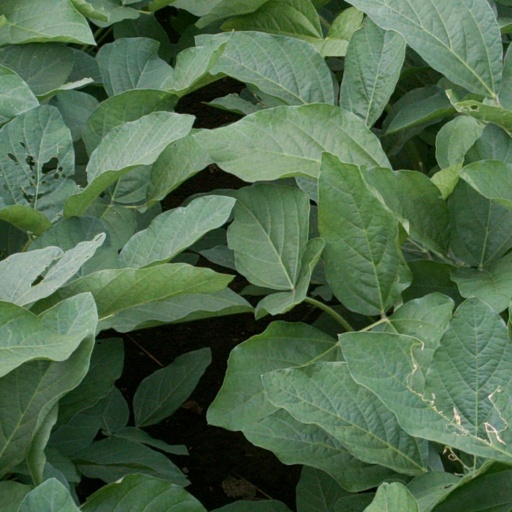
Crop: soybean